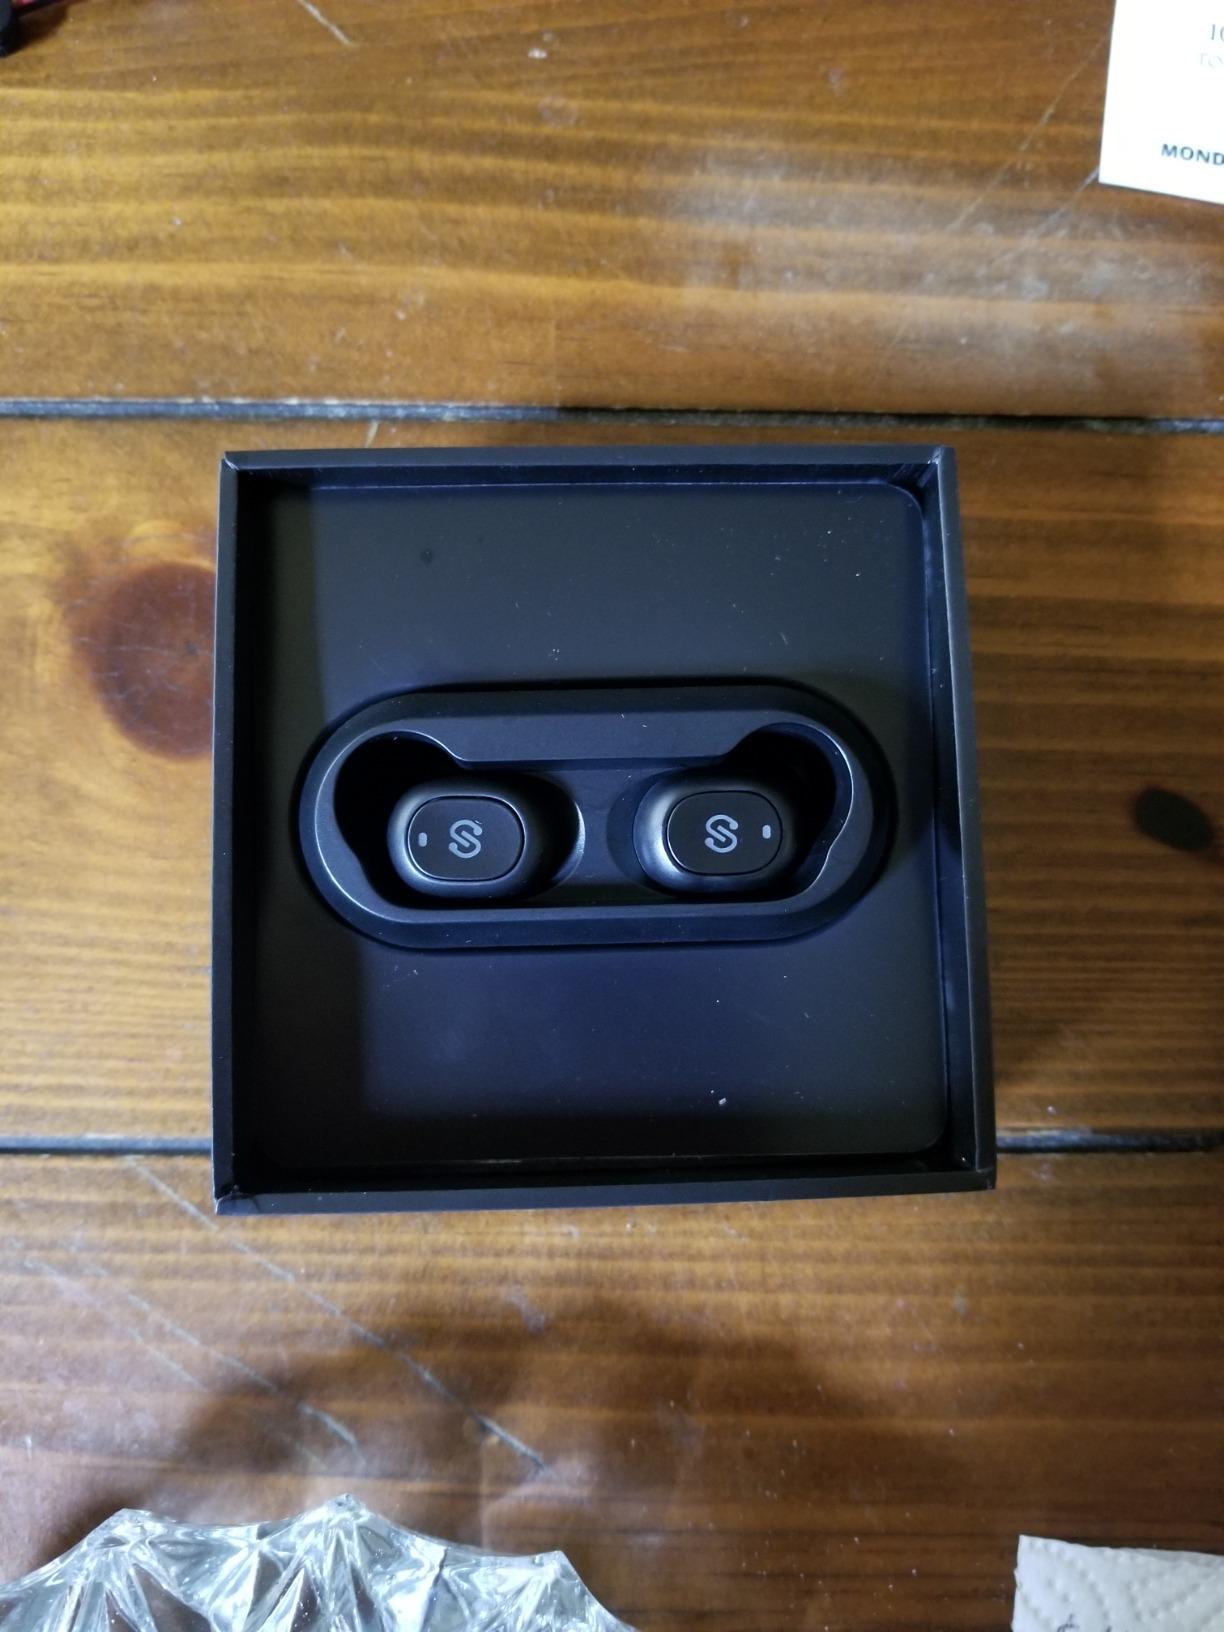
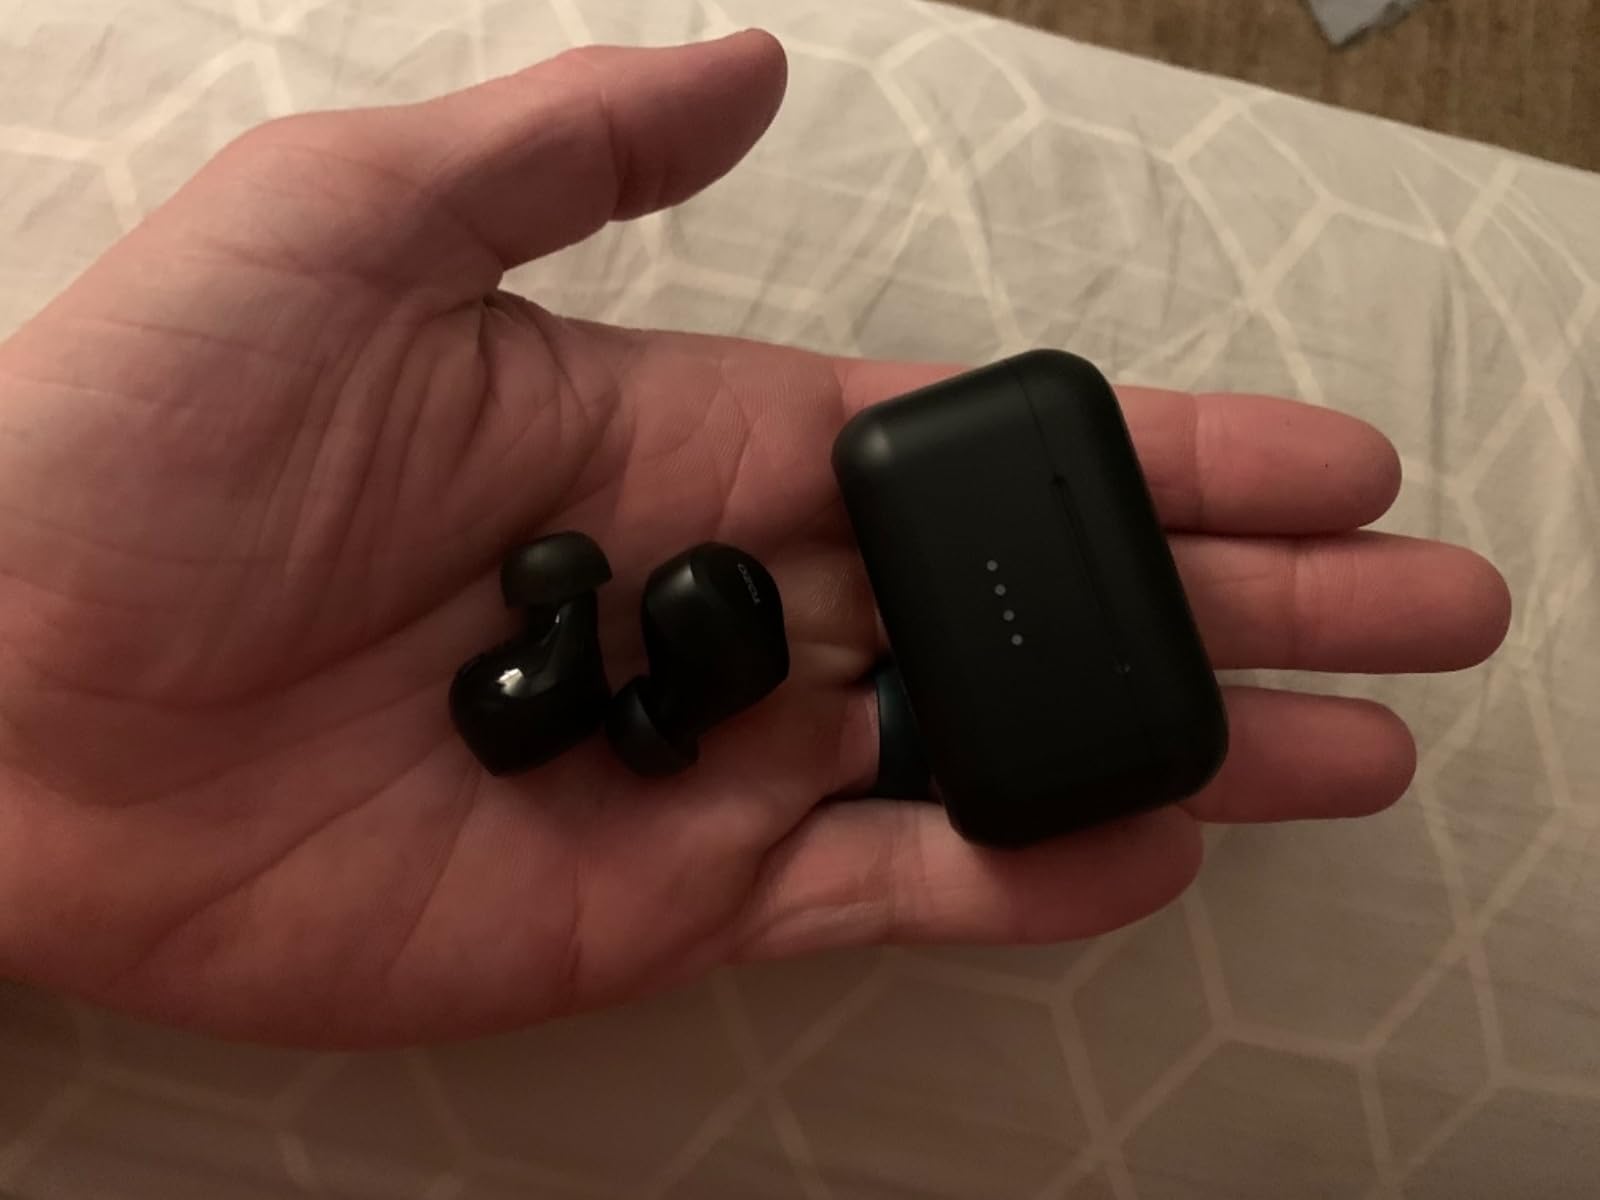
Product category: earbuds
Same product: no